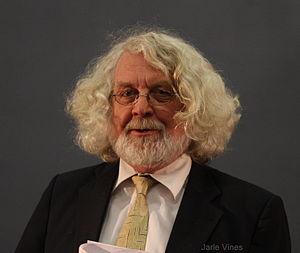
Edvard Hoem est un écrivain norvégien. Il écrit en nynorsk. Il a débuté par un recueil de poèmes Som grønne musikantar en 1969. En 1970, il publie son second livre Landet av honning qui a été perçu comme un roman lyrique. C'est en 1974 qu'il a été véritablement connu avec son roman Kjærleikens ferjereiser alors qu'il avait 25 ans. Pour ce roman il a reçu le prix de la Critique.